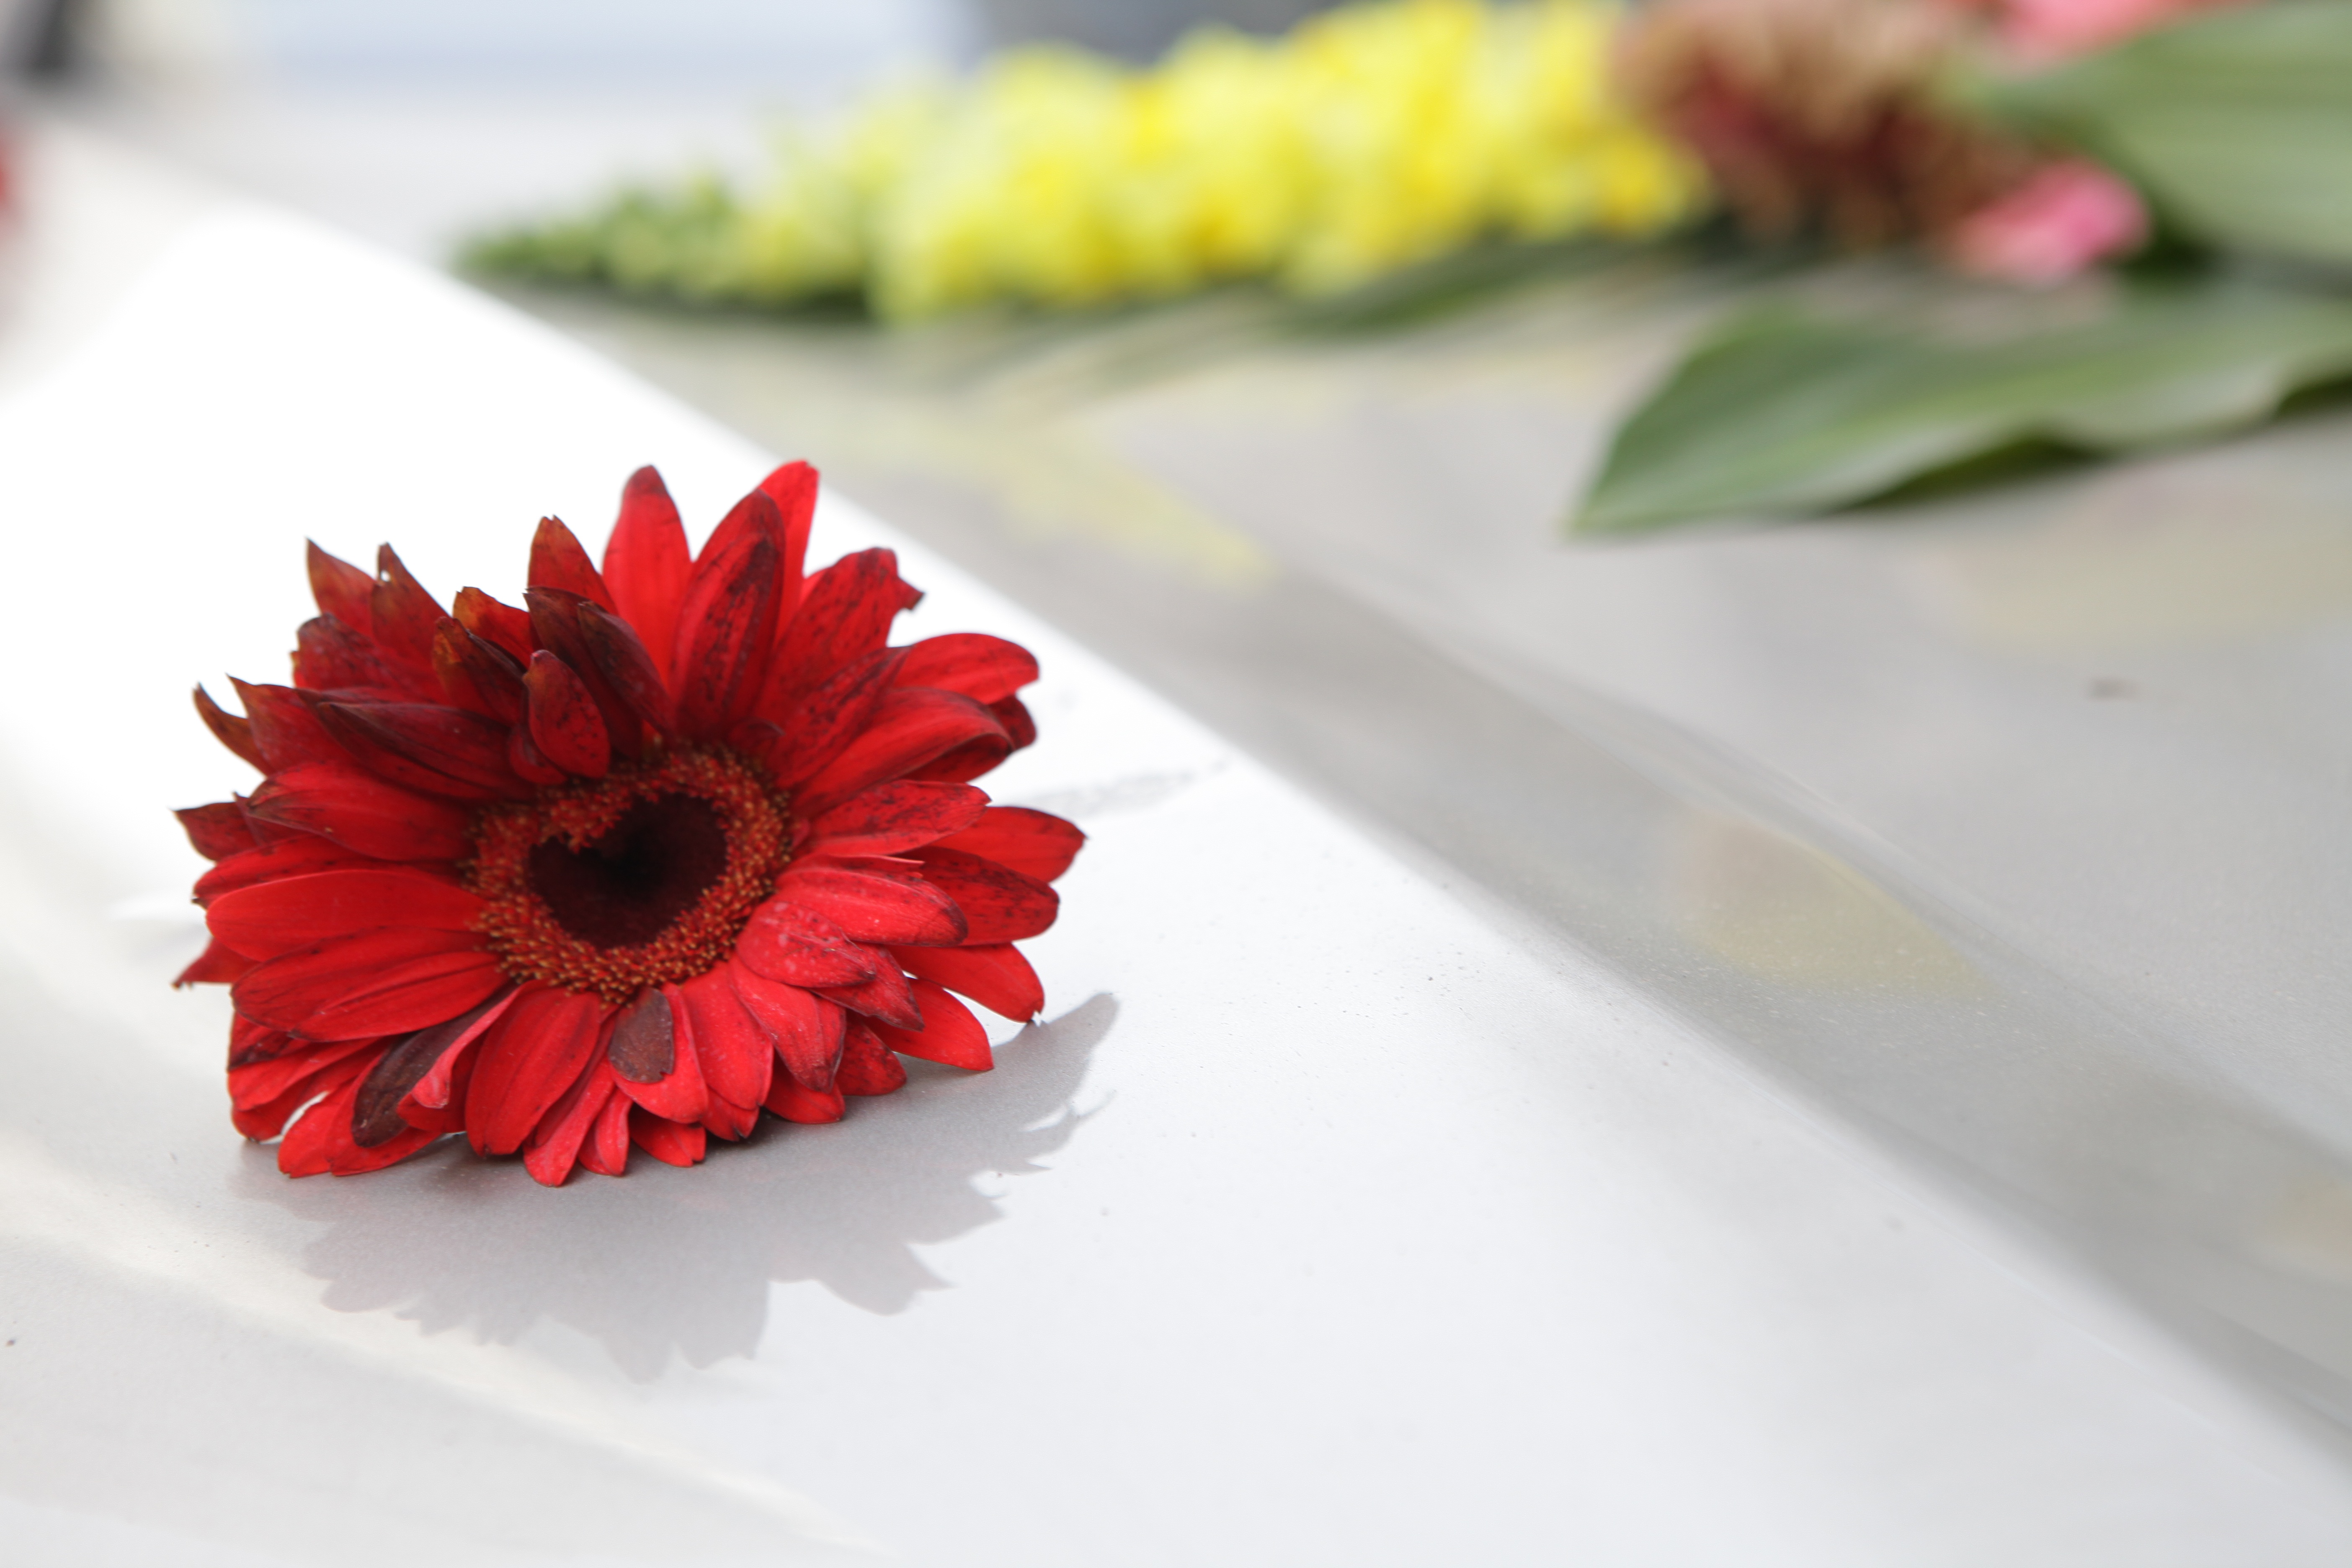
plant, flower, petal, red, flowers, gerbera, chrysanthemum, floristry, flowering plant, daisy family, flower bouquet, land plant